François de Bourbon, Count of Saint-Pol

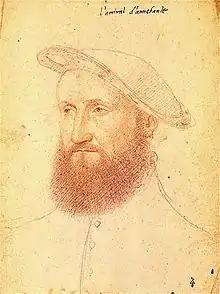
Seigneur d'Annebault who would serve as lieutenant to Saint-Pol for the campaign

Around Mid-August, the "amiral" de Bonnivet (admiral of Bonnivet), who was leading the Navarrese campaign in the south of the kingdom for the crown attempted to intercede through his wife Louise de Crèvecœur to have the "compagnie" of a certain Théligny replaced with that of Saint-Pol's.